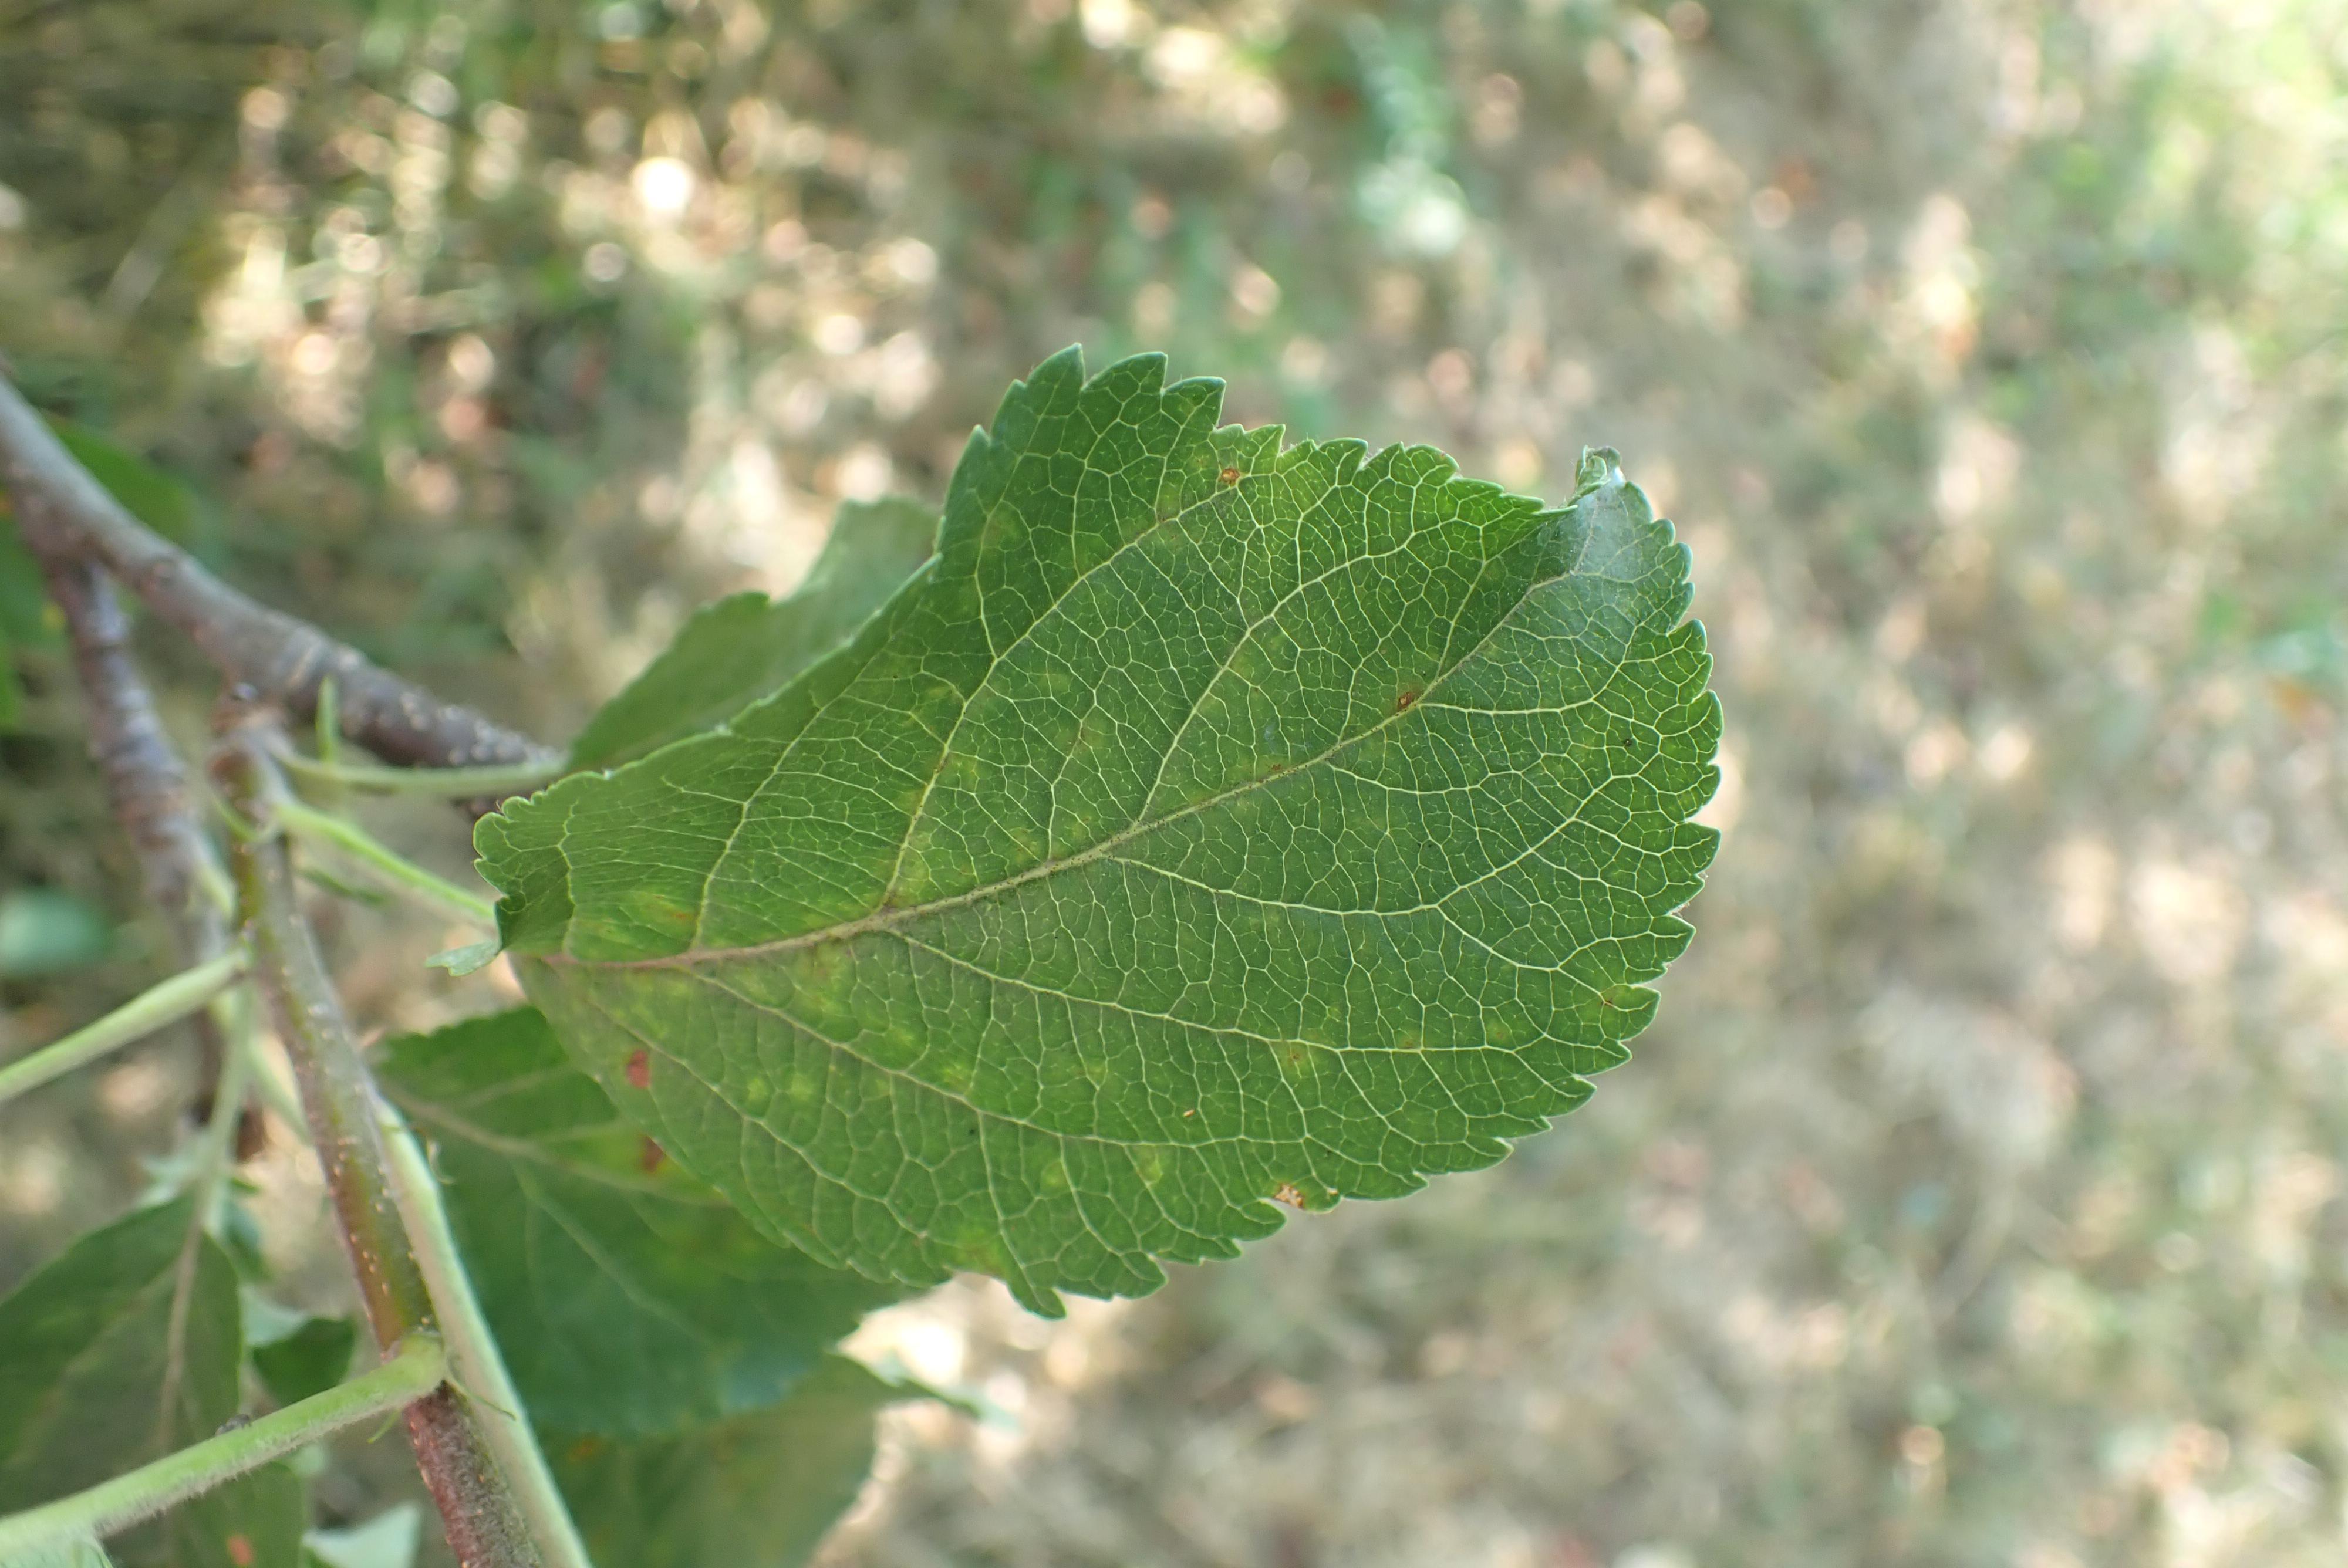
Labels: scab